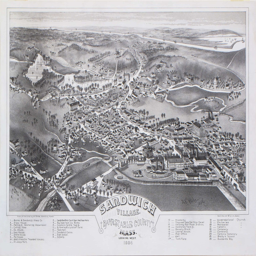
featured image of this map